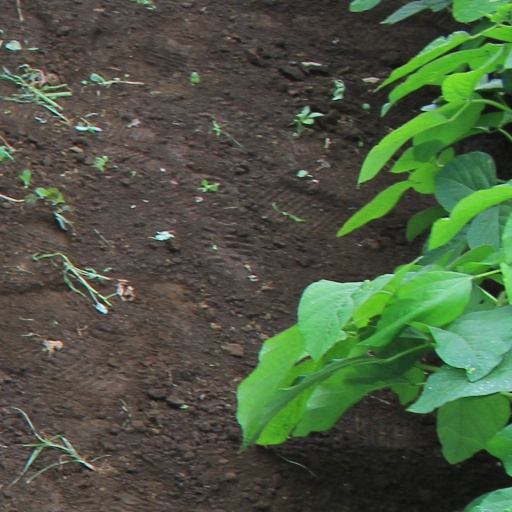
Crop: soybean